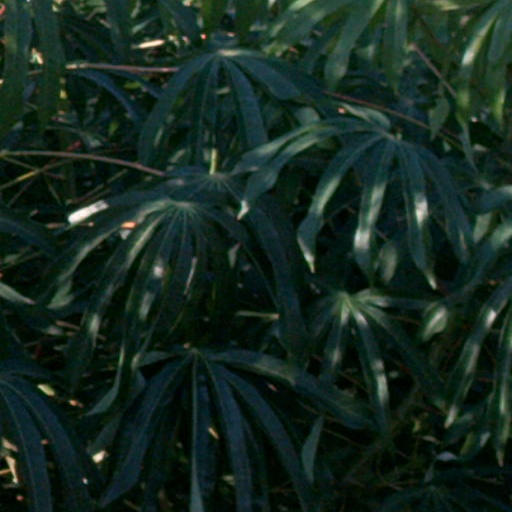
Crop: cassava